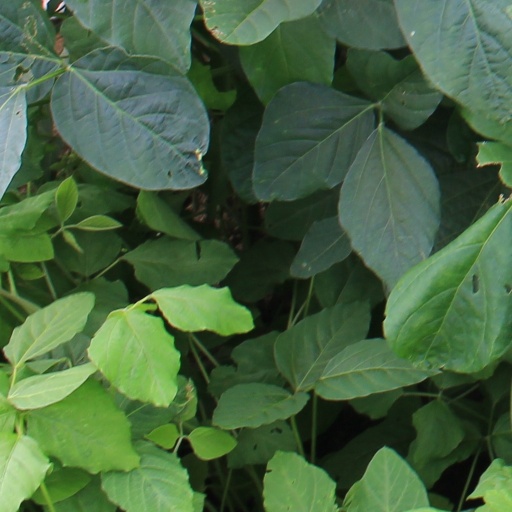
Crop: soybean